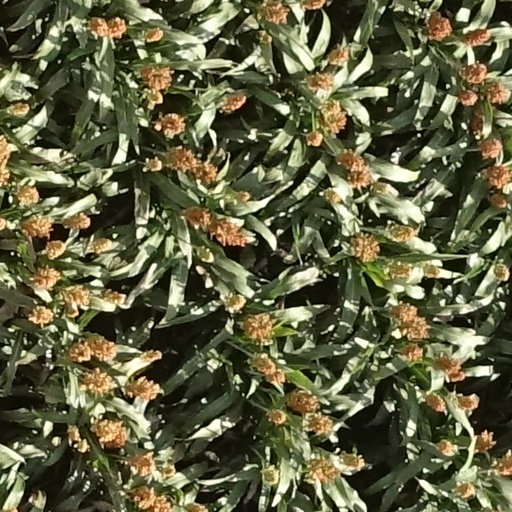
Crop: sorghum